Consulate General of the United States, Chengdu

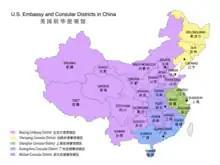
The orange area is the Chengdu consular district

The consulate was opened by Vice President George H. W. Bush in 1985 in an annex of the Jinjiang Hotel. The consulate moved in 1993 to its own compound at #4, Lingshiguan Lu, where it remained until its closure.